Brittney Griner

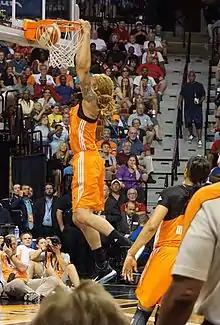
Griner dunking at the 2015 WNBA All-Star game held at the Mohegan Sun in Uncasville, Connecticut

The only female WNBA players surpassing Griner's height of , also that of fellow center Liz Cambage of Australia, have been the late Margo Dydek of Poland, at , Bernadett Határ of Hungary, at and Han Xu of China at .